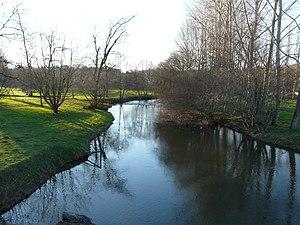
La Loue en aval du pont du bourg, Saint-Martial-d'Albarède, Dordogne, France.
Saint-Martial-d'Albarède est une commune française située dans le département de la Dordogne, en région Nouvelle-Aquitaine.